Siege warfare in ancient Rome

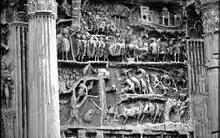
Relief of the Arch of Septimius Severus in the Roman Forum, where the Siege and Taking of Ctesiphon is depicted (marble 4.90 x 4 meters).

During the last year of the campaign in Dacia by Emperor Trajan, the Dacian king Decebalus, attacked from two fronts as also depicted on the Column (perhaps from the side of the "Iron Gates" and from that of the Red Tower Pass), put up such desperate resistance that the Romans left numerous dead and wounded on the field, victims of the fierce combativeness of the Dacians. Eventually, after a long and bloody siege, Sarmizegetusa Regia also capitulated under the blows of the Roman armies assembled in the late summer of that year. The salient phases of this siege are also depicted on the Trajan Column, in which the final suicide that the Dacian leaders inflicted on themselves to avoid being taken prisoner by the Romans is also depicted. Eventually all the fortified strongholds in the Orăștie area fell, one after the other: from Popești to Cetățeni, Piatra Neamț, Pecica, Piatra Craivii, Căpâlna, Costești, Bănița, Bălănești up to Tilișca. During these campaigns, in addition to the usual siege machines, numerous rostral tortoises, "carroballistae", and "cheiroballistrae", as depicted on the Column, were used.